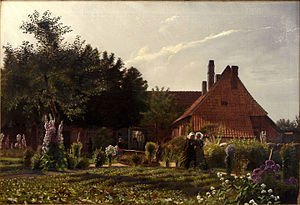
Kristian Zahrtmann / Referencer
1869 - Bedstemors have 1964